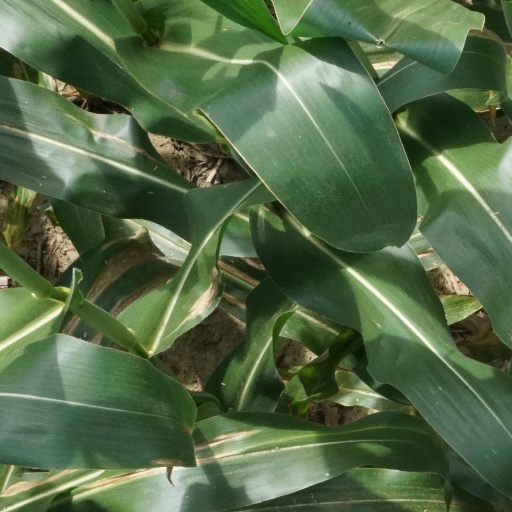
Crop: maize; corn